Barbara Fei

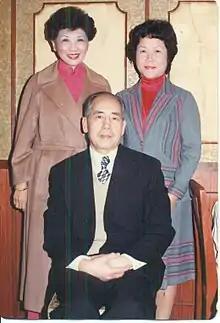
Fei (left, standing) in Hong Kong, 1982 with Mezzo-Soprano Cecilia Chu and composer Hwang Yau-tai (seated).

In 1956, Fei joined the Sino-British Orchestra to perform in Guangzhou, and, later that year, flew to Paris to study under European soprano Lotte Schöne for three years. She founded the Allegro Singers in 1964 and commissioned Chinese composers to arrange folk songs for chorus, which she did for every annual concert up to 2016.